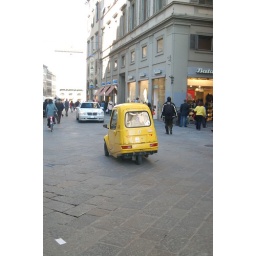
cute three wheel yellow car in florence